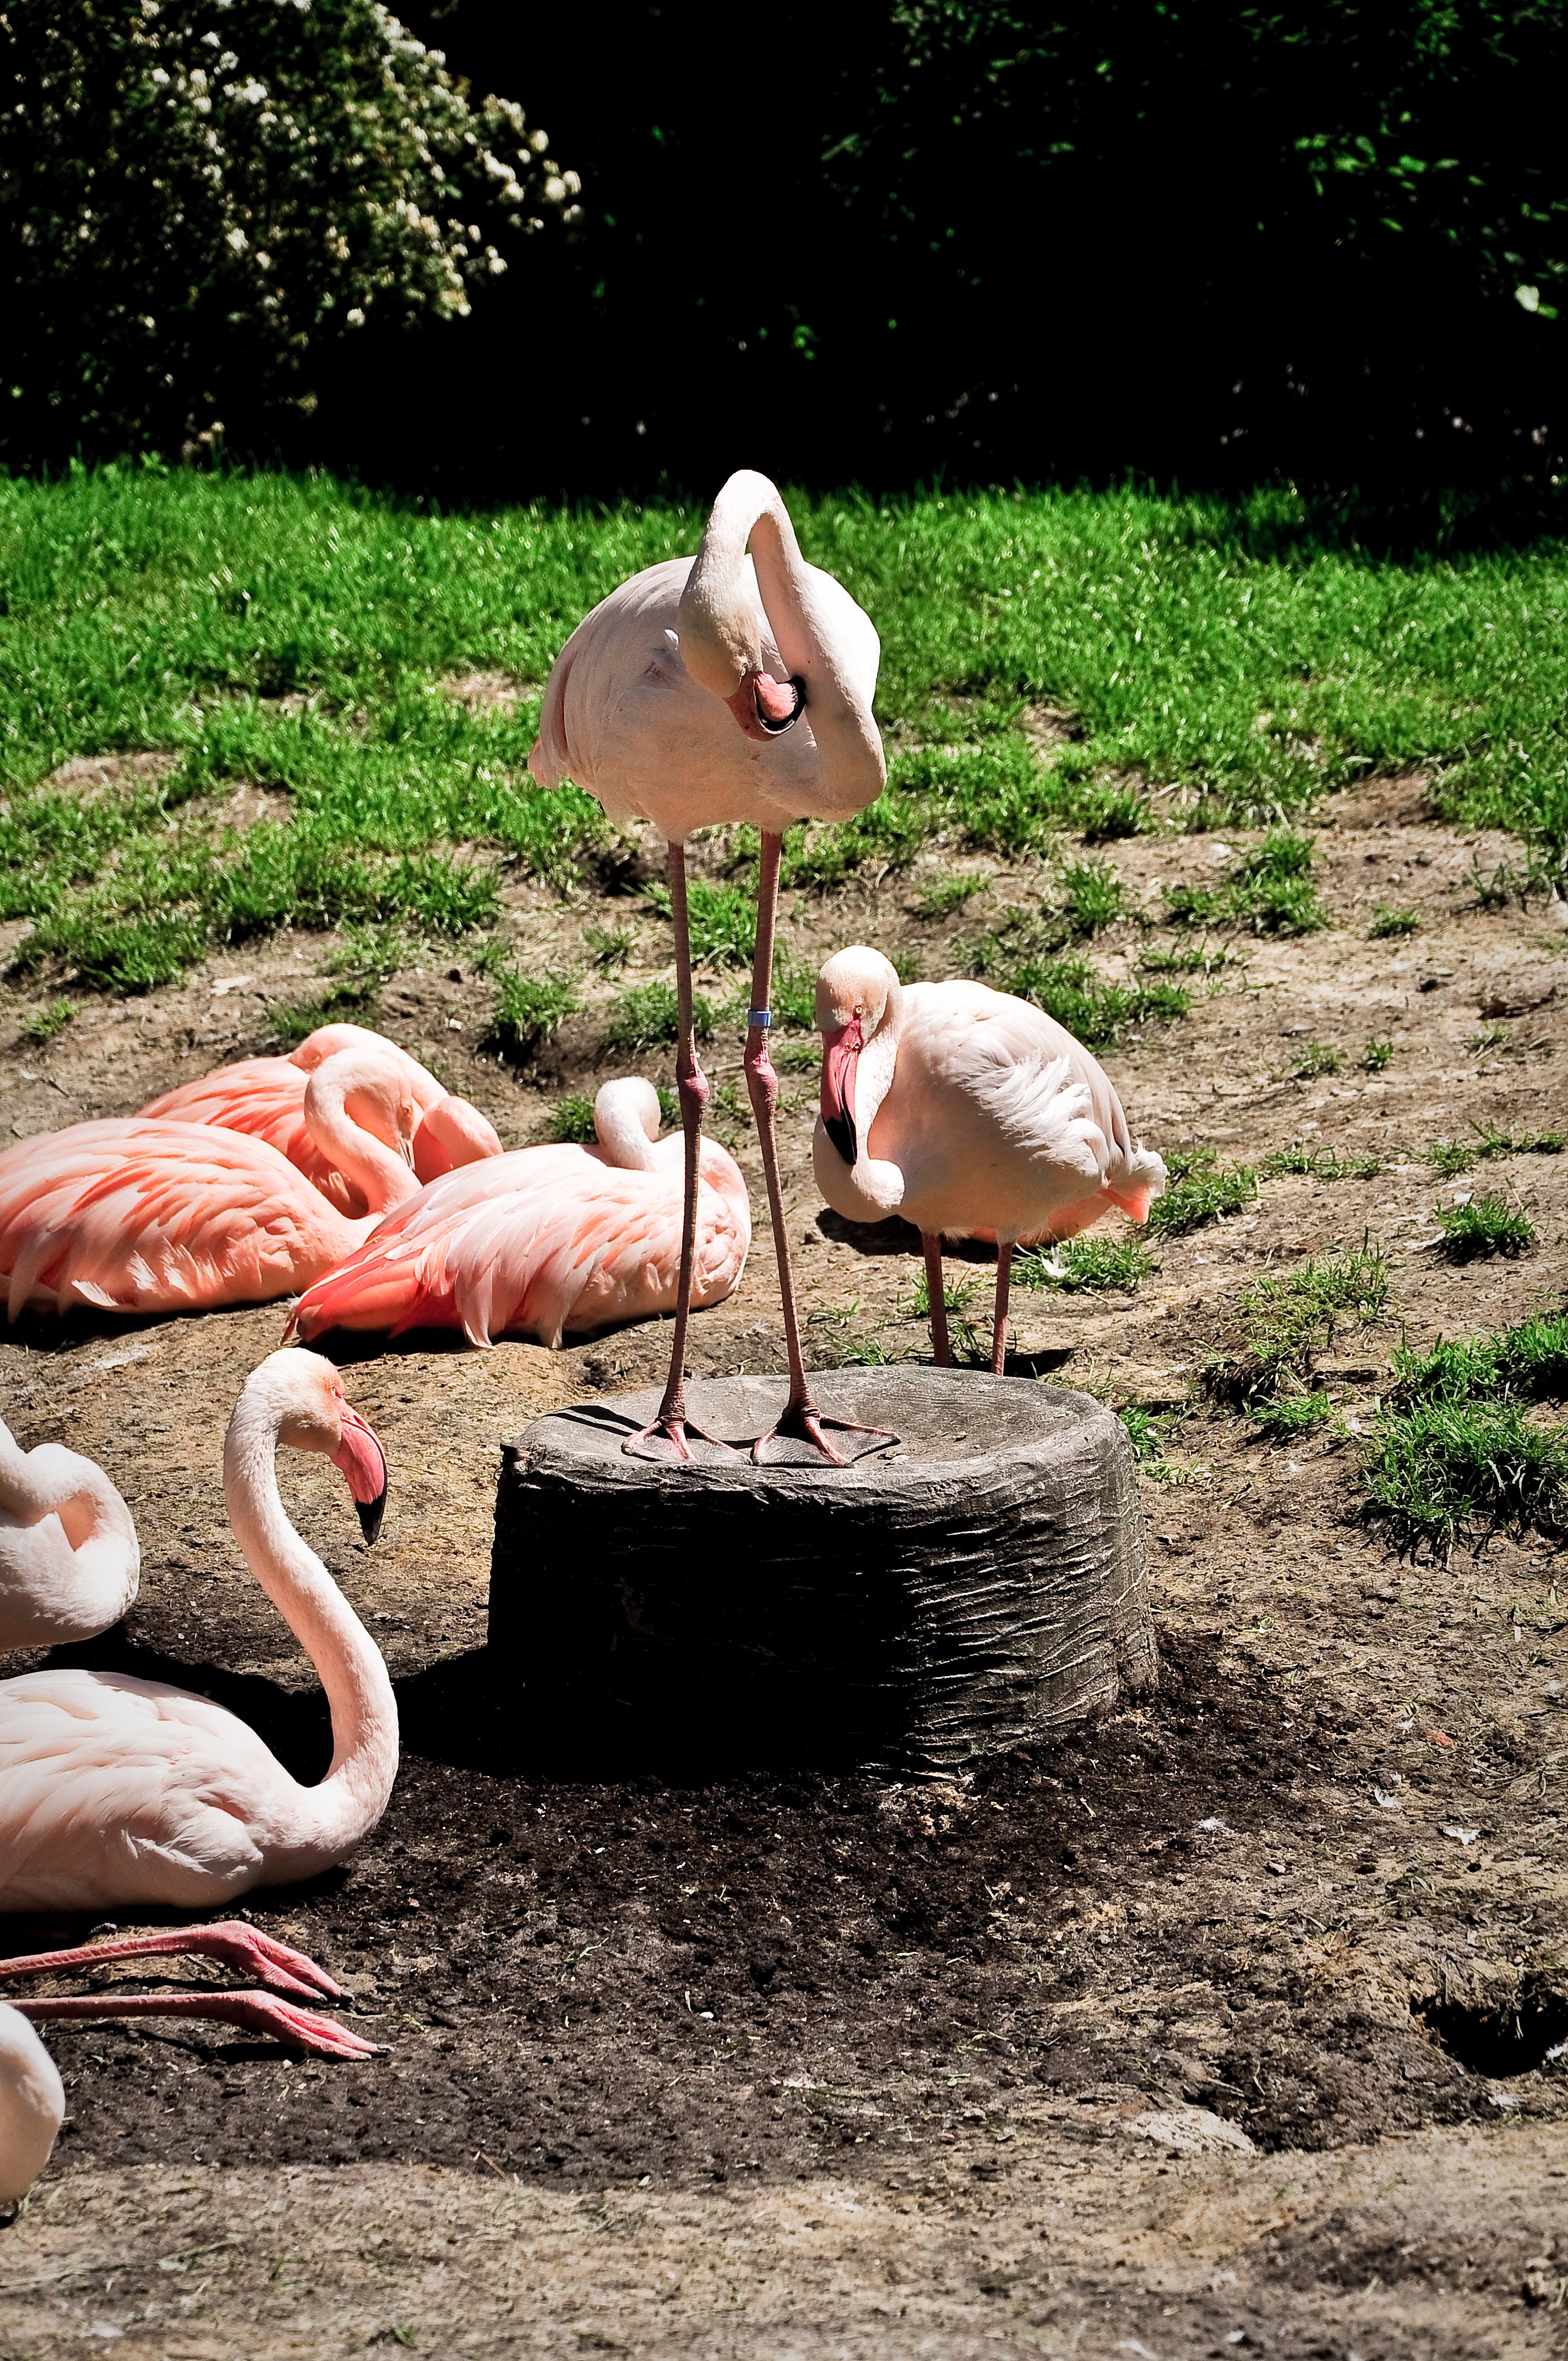
bird, group, wildlife, zoo, park, backyard, garden, pink, birds, flamingo, animals, phoenicopterus, water bird, flamingos, pack